All About Eve (Philippine TV series)

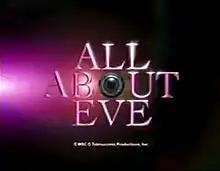
Title card

All About Eve is a 2009 Philippine television drama series broadcast by GMA Network. The series is based on a 2000 South Korean television series of the same title. Directed by Gil Tejada Jr., Mac Alejandre and Eric Quizon, it stars Sunshine Dizon in the title role and Iza Calzado. It premiered on March 9, 2009 on the network's Telebabad line up. The series concluded on June 5, 2009 with a total of 63 episodes.